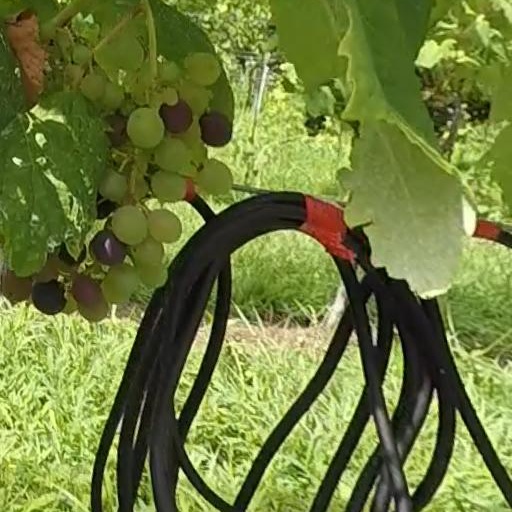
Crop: grape